Muisca raft

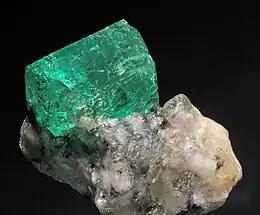
Colombian emerald. The Muisca traded salt, emeralds, and cotton cloth for gold.

During the Guatavita ceremony, traditionally associated with the raft and detailed in the Legend of El Dorado, a new king covered his entire body in gold dust, floated on a raft to the center of a lake, and threw large quantities of gold votive offerings into the lake. The legend of El Dorado emerged from six accounts, three by the chroniclers Fernandez de Oviedo, Pedro Cieza de Leon, and Juan de Castellanos, and three by the conquistadores Gonzalo Pizarro, Jimenez de Quesada, and Sebastian de Benalcazar; subsequent descriptions are elaborations upon these six accounts. While the story was embellished with each telling, every version had several details in common, such as the lake and the gold dust. It is also known that the Muisca venerated lakes. Jennings details the ceremony as it occurs in one telling: